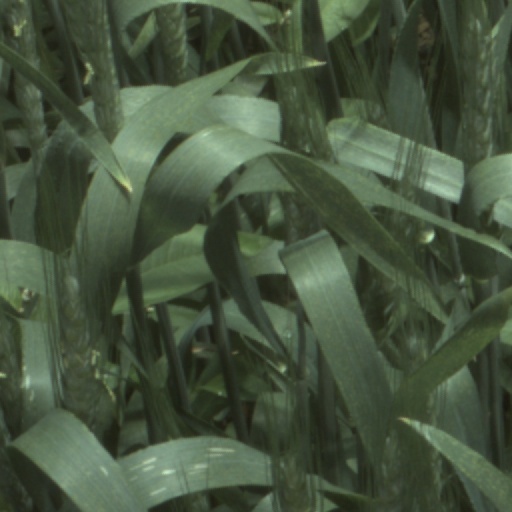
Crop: wheat